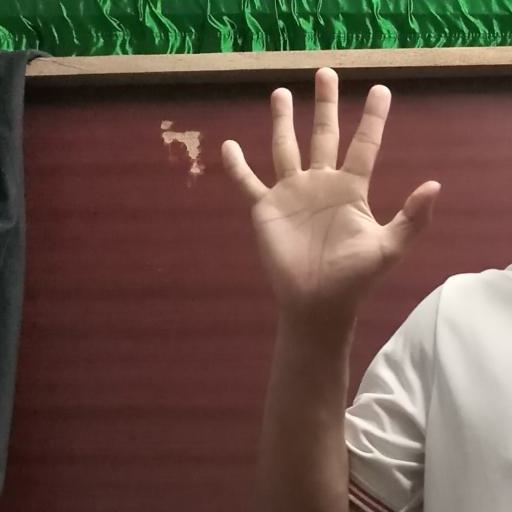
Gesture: palm